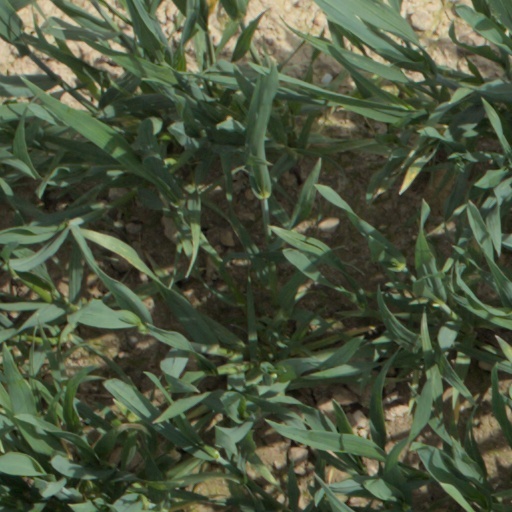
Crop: wheat